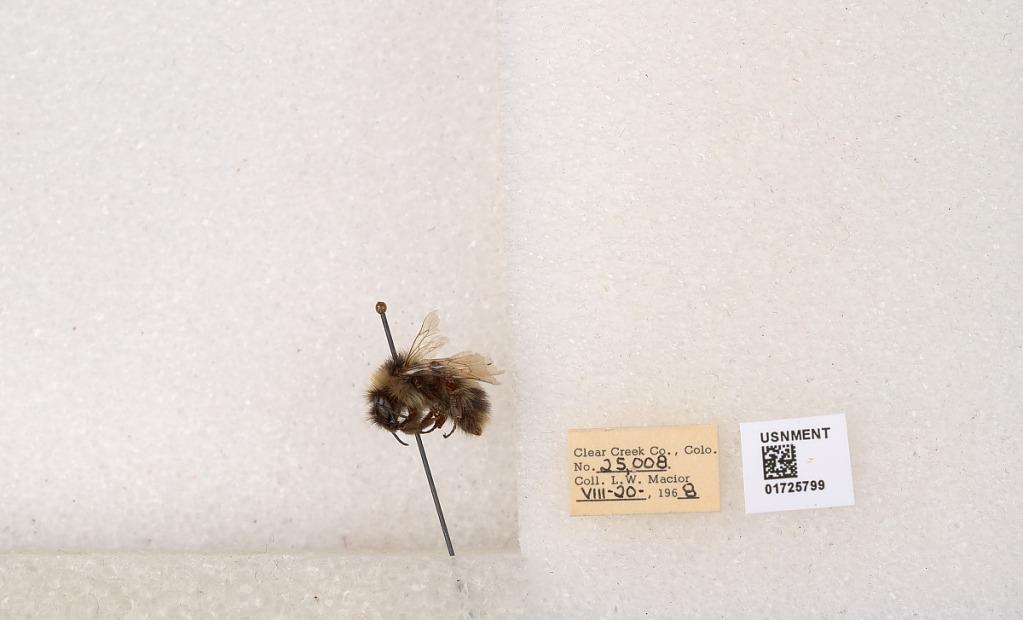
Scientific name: Bombus kirbyellus
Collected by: L. Macior
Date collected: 1968-8-20
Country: United States
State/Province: Colorado
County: Clear Creek
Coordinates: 39.6891, -105.644